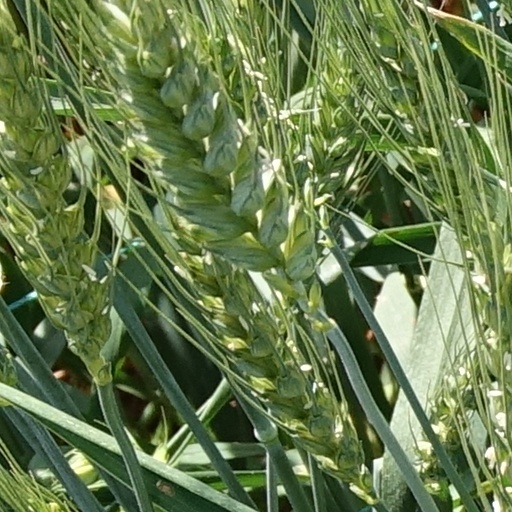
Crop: wheat